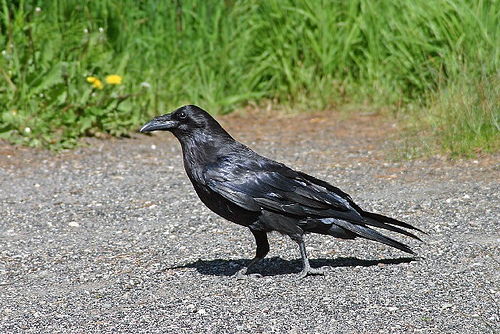
the bird has small tarsus and a long black bill.
this bird has shiny, oily even, black feathers and a curved beakbird has black body feathers, black breast feathers and black beakpredominantly black bird with long hooked bill and grey tarsus.
this jet black bird has a thin black beak and iridescent plumage.
this bird is black with grey and has a long, pointy beak.
this bird is completely black and a beak that's slightly curved downa black bird with a thick black beak and black feet.
this bird has wings that are black and has a thick billthe all black bird has a long hooked beak, black feet, and black eyes.
Species: Common Raven